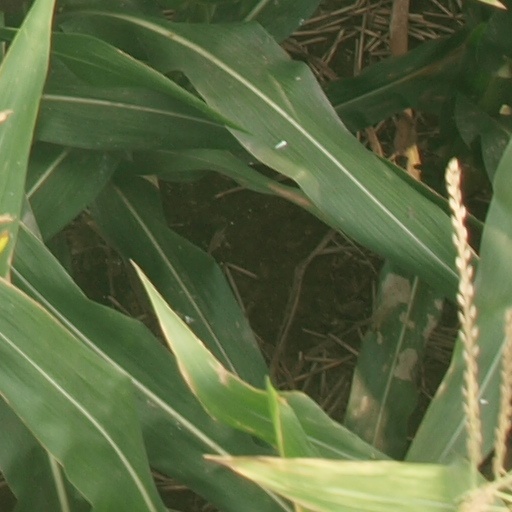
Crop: maize; corn